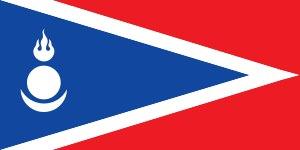
Le Parti démocrate est un parti politique mongol libéral et conservateur, membre associé de l'Union démocrate internationale.